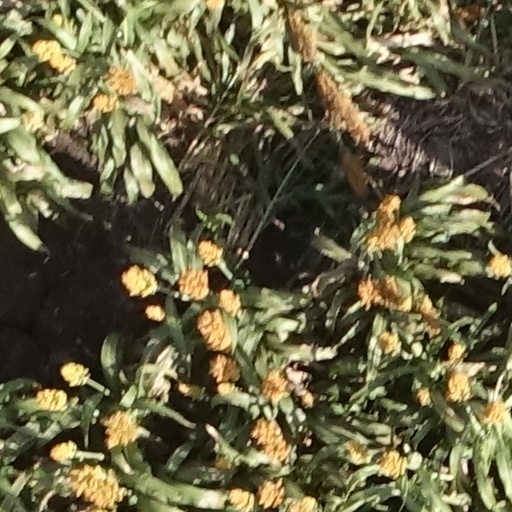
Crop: sorghum